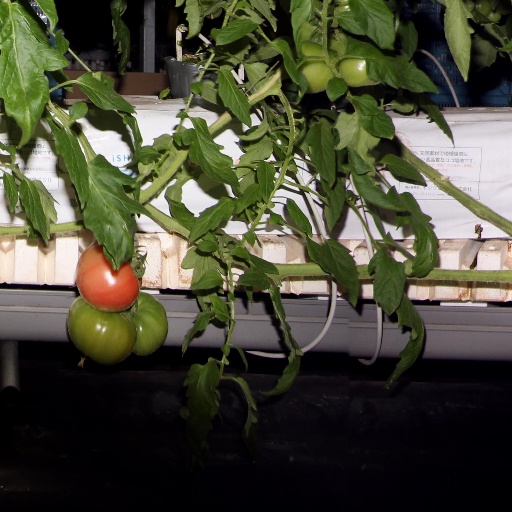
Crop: tomato